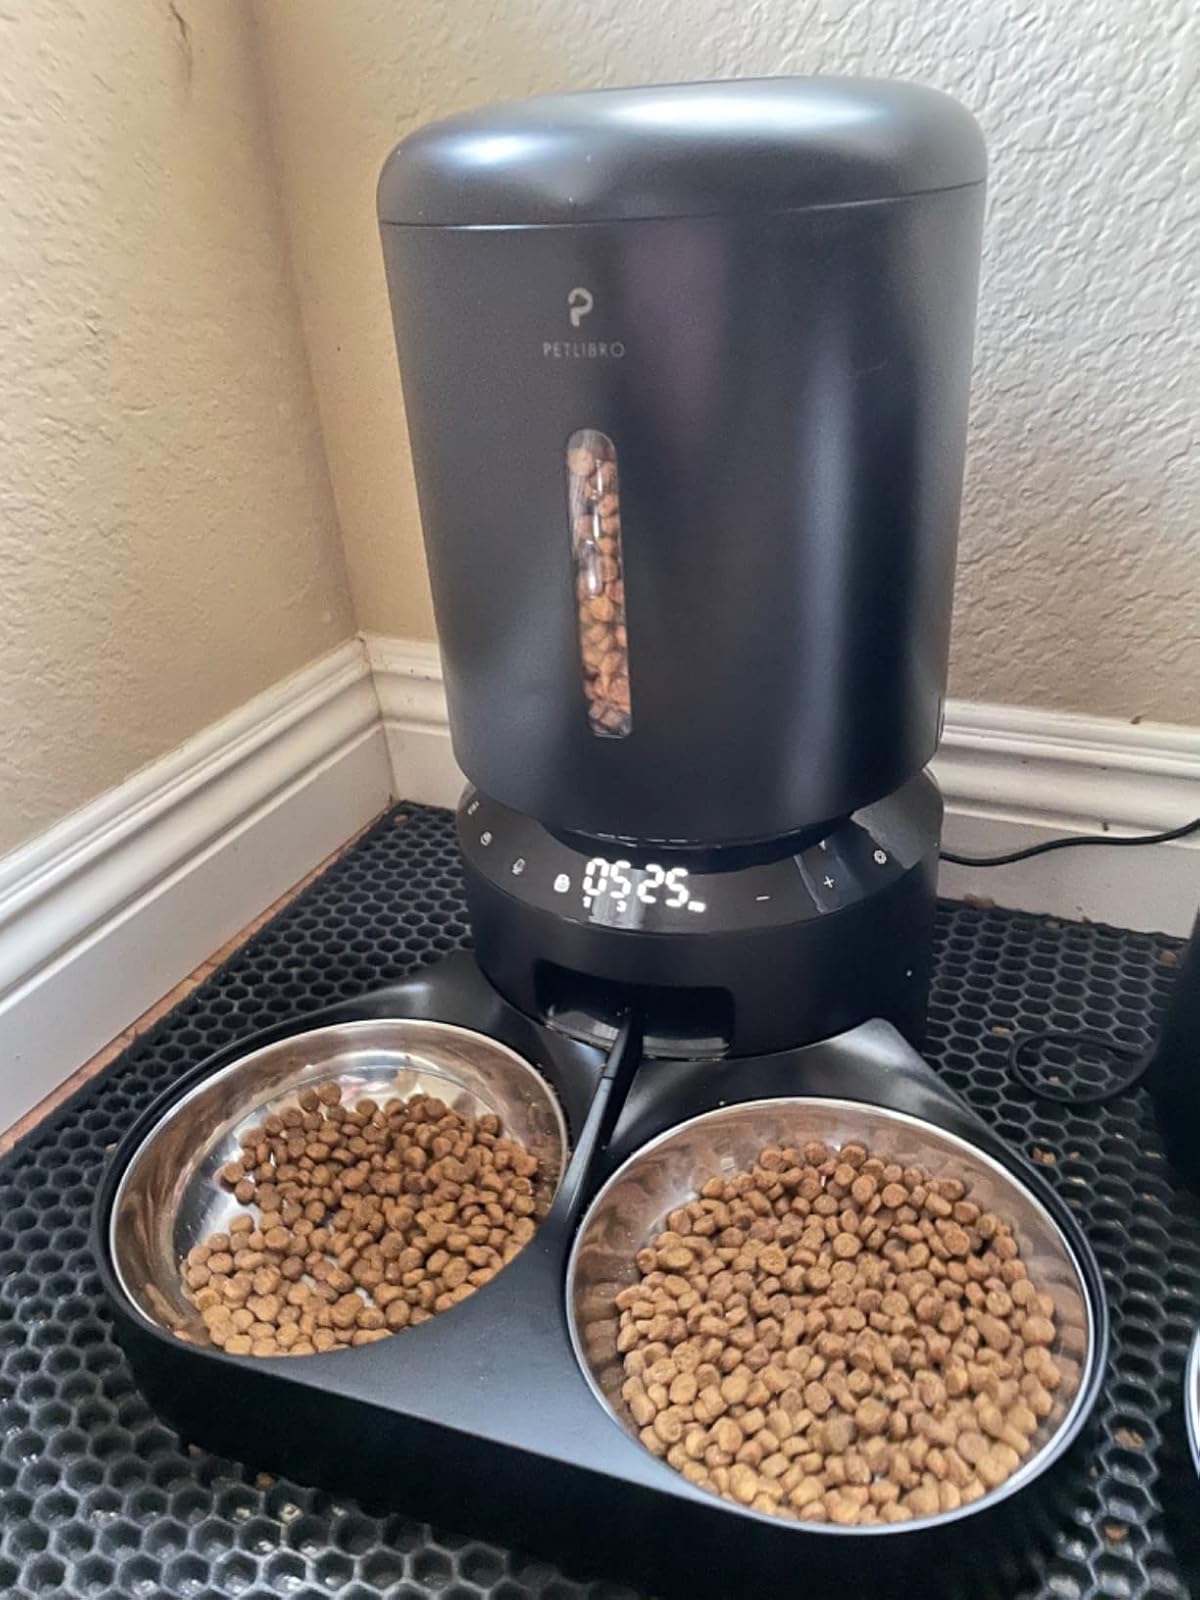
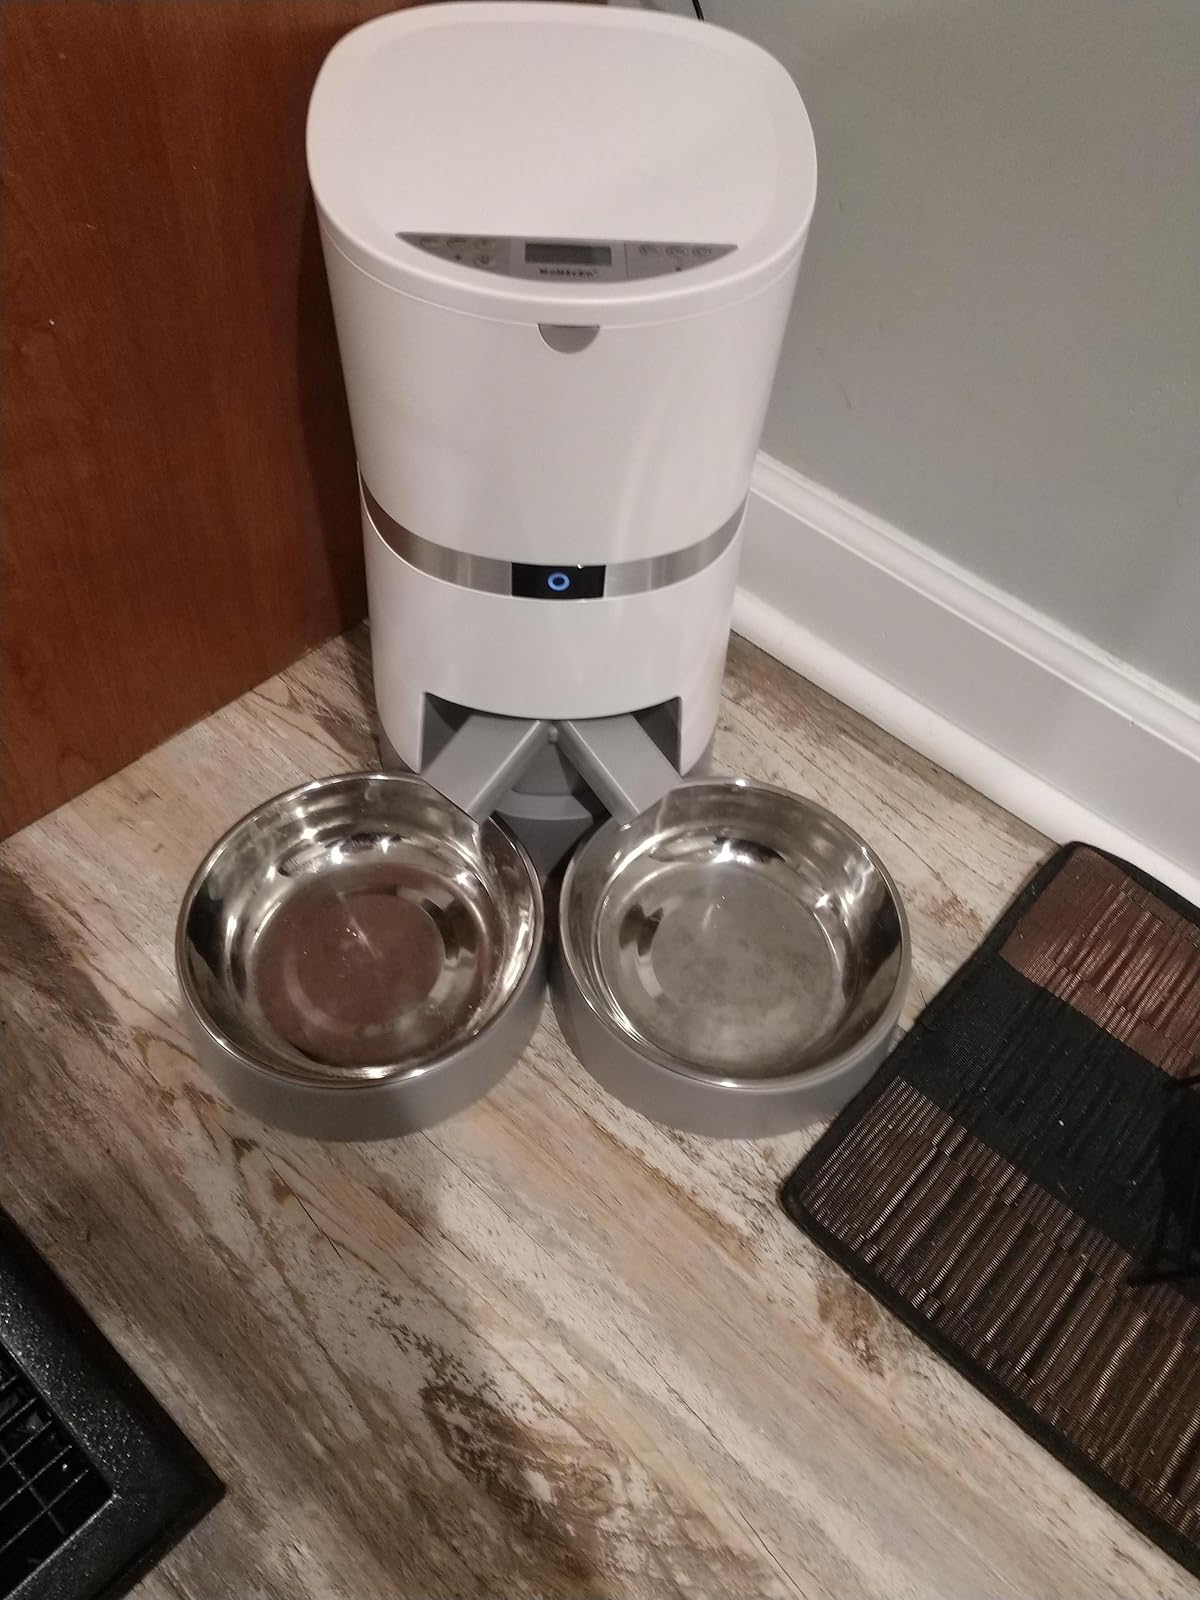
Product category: items_feeder
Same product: no